Chiricahua Mountains

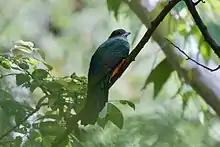
A male eared quetzal in the Chiricahua Mountains.

The Chiricahua Mountains are a bio-diverse area which is composed of numerous sky islands. Five of the 9 life zones are found in the Chiricahua Mountains. Three hundred and seventy-five avian species have been recorded from the Chiricahua Mountains; some are largely Mexican species for which southern Arizona is the northern limits of their ranges. Other animals of note include ocelots, jaguars, mountain lions, black bears, and white-tailed deer. Of note is that perhaps the last remaining jaguar in the United States is found here, a male named Sombra by wildlife officials.